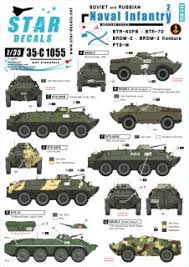
Label: BTR-60